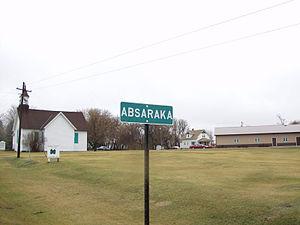
La zone non incorporée d’Absaraka est située dans le comté de Cass, dans l’État du Dakota du Nord, aux États-Unis. Absaraka se trouve au nord-ouest de Fargo, siège du comté et plus grand ville de l’État.